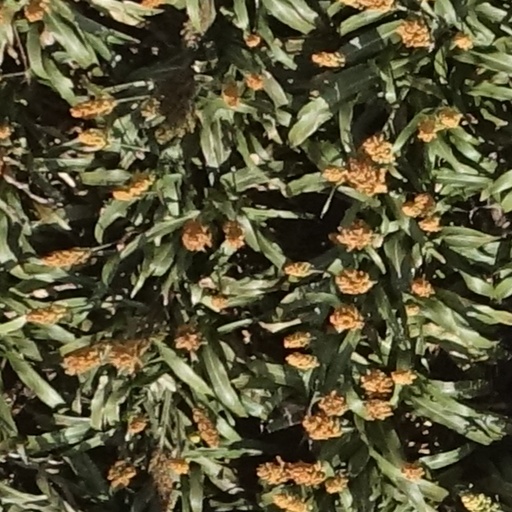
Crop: sorghum